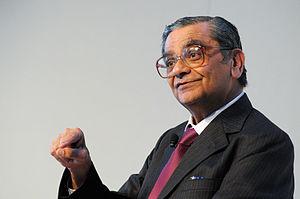
Jagdish Natwarlal Bhagwati, né le 26 juillet 1934, est un économiste indo-américain, qui s'est intéressé aux questions de développement et a contribué de manière majeure aux nouvelles théories du commerce international, notamment à propos du libre-échange.